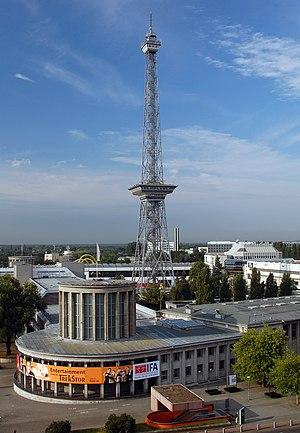
Tour radio de Berlin et parc des expositions Italiano: Torre della Radio di Berlino ed area fieristica
Berlin-Westend [wɛstˈɛnd] est un quartier de Berlin, situé au sein de l'arrondissement de Charlottenbourg-Wilmersdorf depuis la réforme de 2001. Entre 1920 et 2001, il faisait partie du district de Charlottenbourg.
La Tour Radio de Berlin, en allemand Berliner Funkturm, est une tour métallique de 150 m et était le support des antennes d'émission radio et télévision de Berlin construite de 1924 à 1926. La tour appelée le grand Flandrin est un des symboles les plus connus de la ville. Il se trouve au milieu des halls d'exposition et foires de Berlin dans le quartier de Berlin-Westend de l'arrondissement de Charlottenburg-Wilmersdorf.